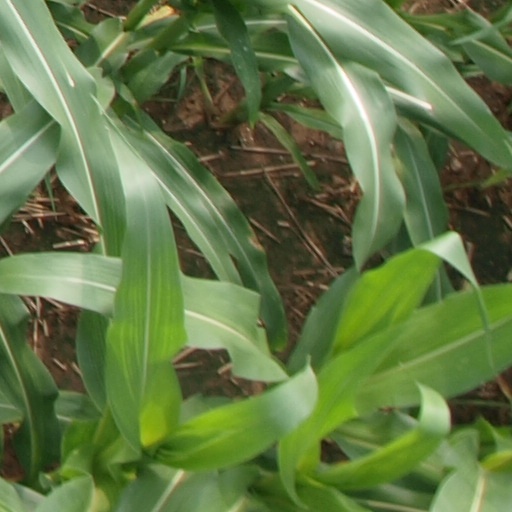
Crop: maize; corn